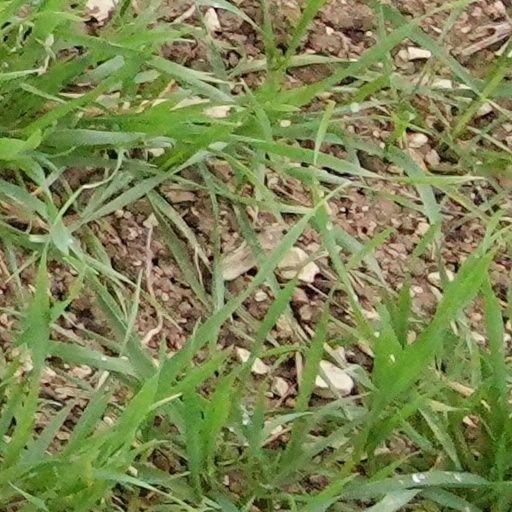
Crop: wheat